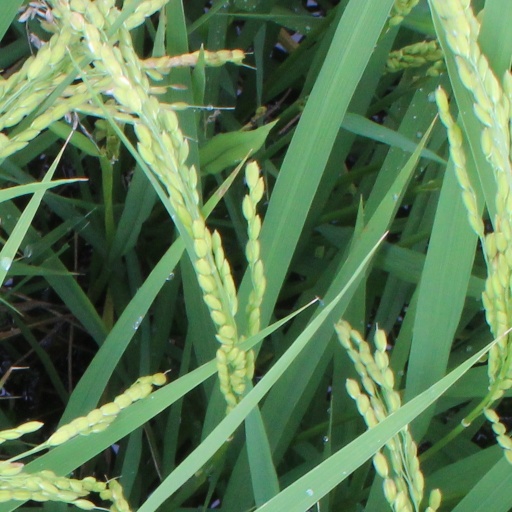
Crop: rice